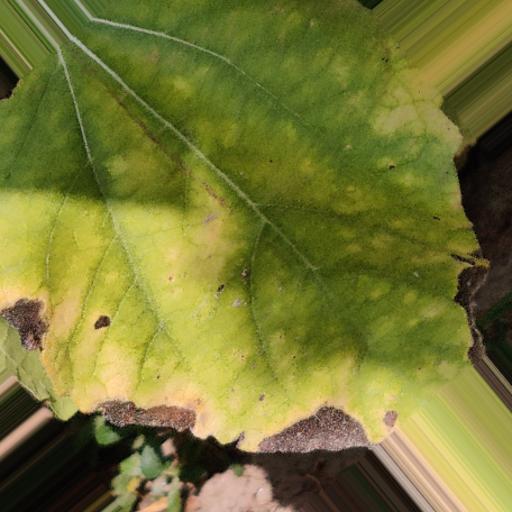
Label: Downy_mildew